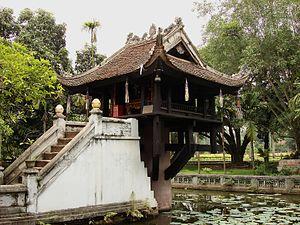
Le bouddhisme au Viêt Nam est principalement de la tradition du Mahayana. Il s'est installé au Viêt Nam dès le IIIᵉ ou IIᵉ siècle avant notre ère, provenant de l'Asie du Sud ou de la Chine dans le Iᵉʳ ou IIᵉ siècle de notre ère. Le bouddhisme vietnamien a eu une relation syncrétique avec certains éléments du Taoïsme, de la religion traditionnelle chinoise et de la religion populaire vietnamienne. En 2014, il concernait 12,2 % de la population dans l'ensemble de ses obédiences ou 13,6 % si l'on y intègre Hòa Hảo.